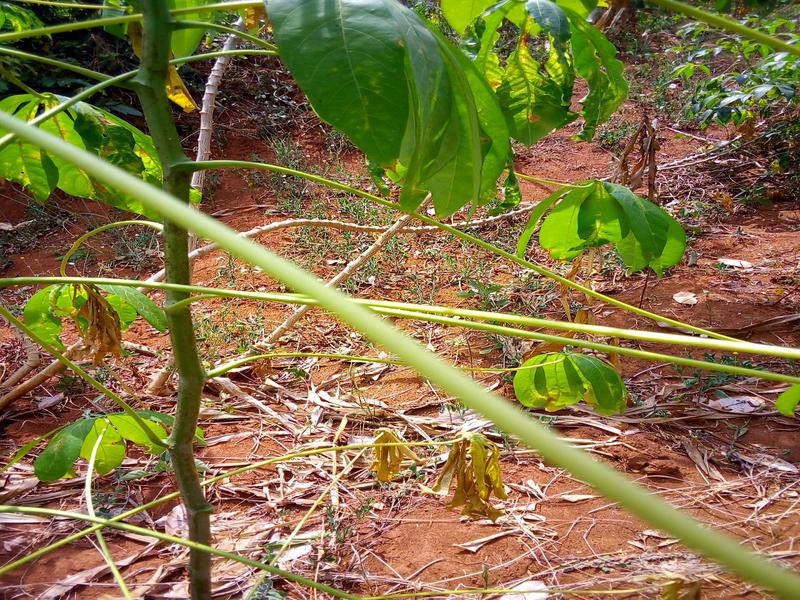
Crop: cassava
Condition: mosaic_disease